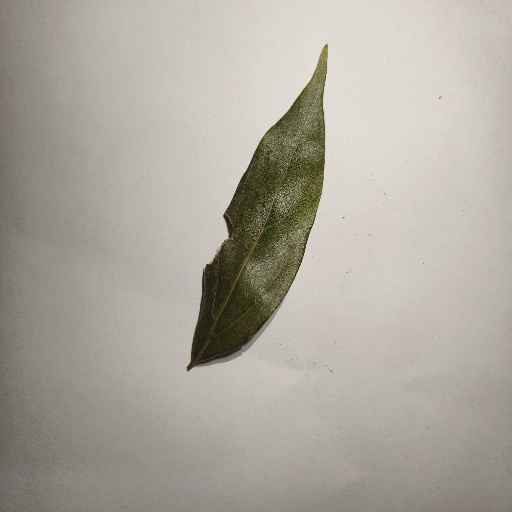
Species: Camphor
Leaf condition: Shot Hole